Sabelo Phama

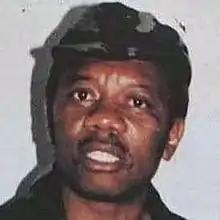

Sabelo Phama [born Sabelo Gqwetha] (31 March 1949 – 9 February 1994) was a political Activist, Military Commander of Azanian People's Liberation Army APLA and Secretary for Defense of the Pan African Congress PAC.